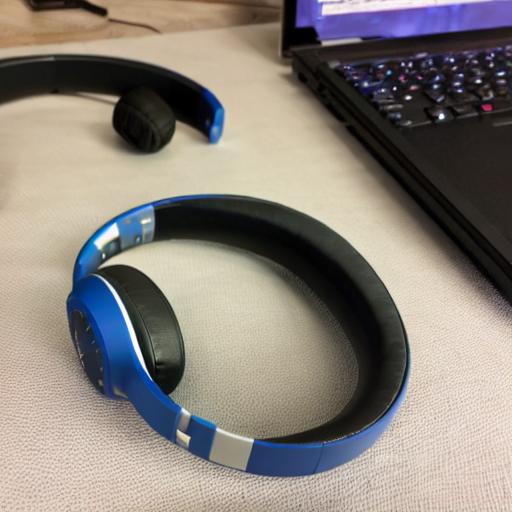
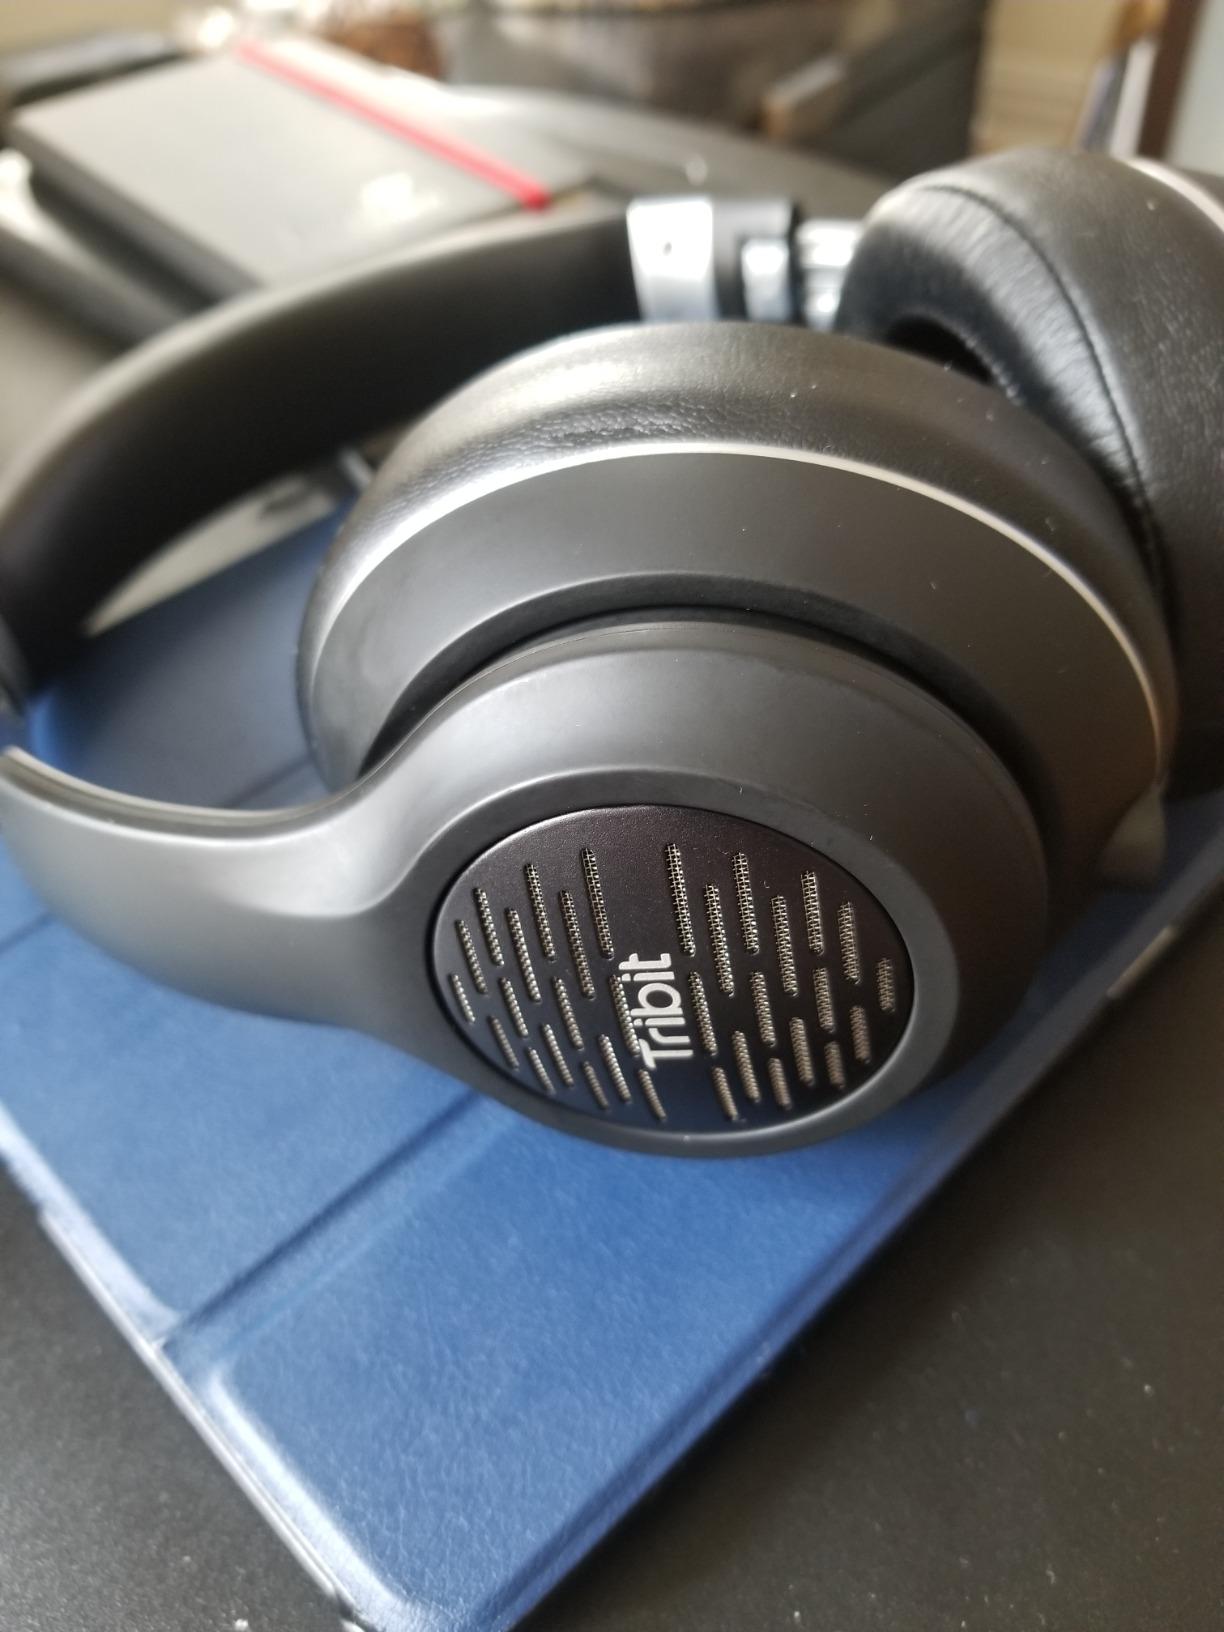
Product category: headphones
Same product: no